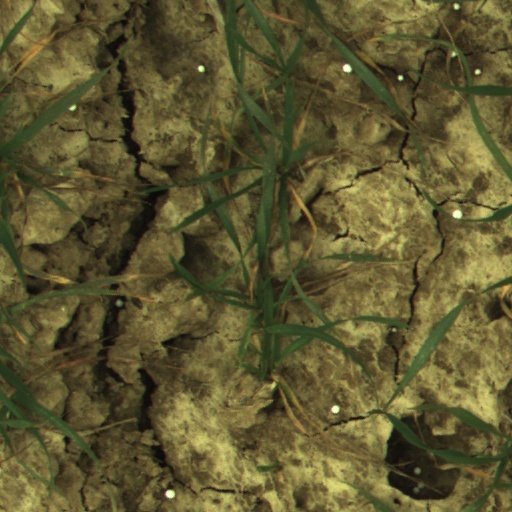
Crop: wheat